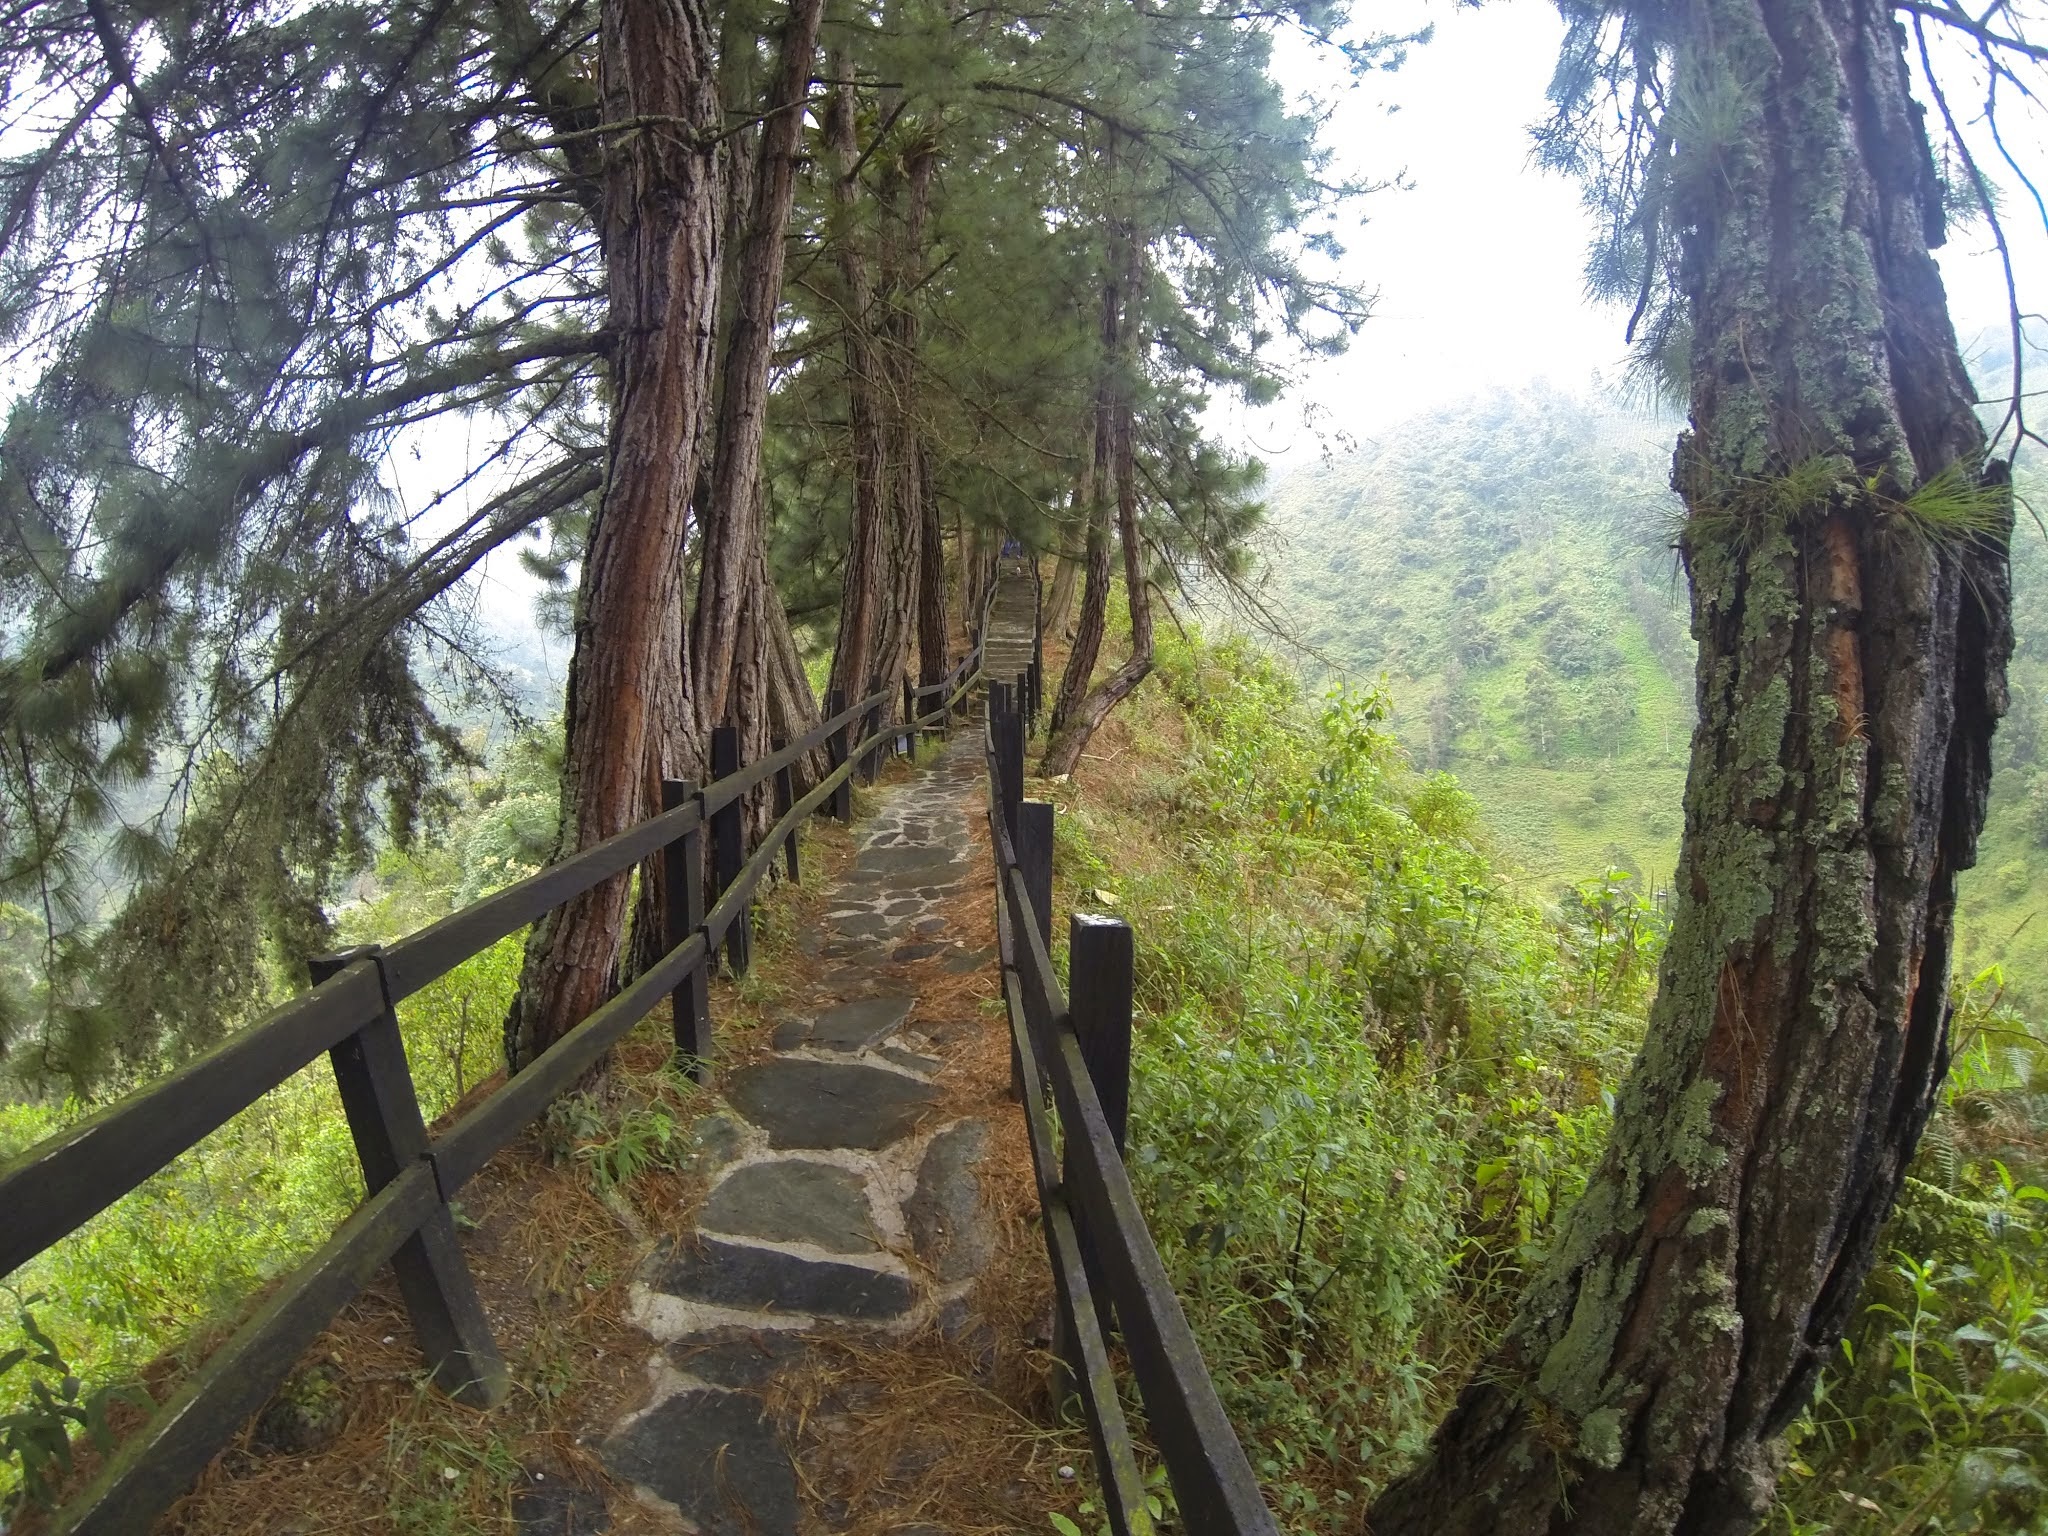
landscape, tree, nature, forest, path, trail, walk, rural, jungle, park, ridge, waterway, trees, woodland, habitat, ecosystem, biome, old growth forest, natural environment